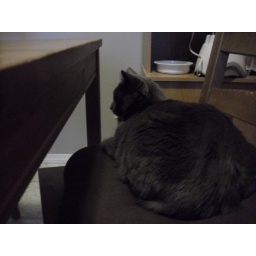
Loki on a chair by the table